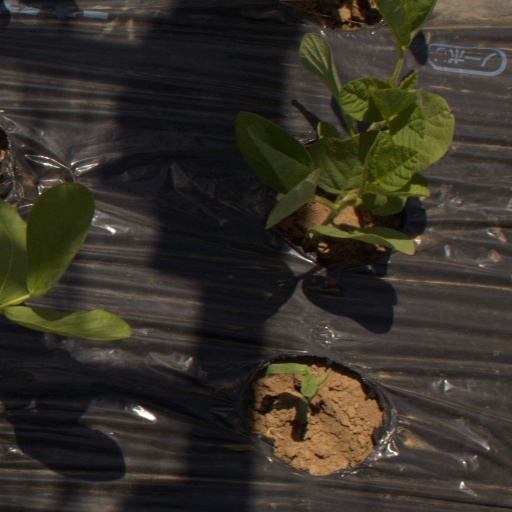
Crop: Jerusalem artichoke